Onomichi City Museum of Art

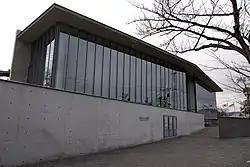

opened in Senkō-ji Park in Onomichi, Hiroshima Prefecture, Japan, in 1980. The Museum reopened to a design by Tadao Ando in 2003. The collection includes works by and .